Poly Inc.

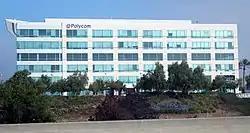
Former Polycom headquarters in San Jose

In 2011, Polycom announced the VVX 500, a VoIP business media phone with a gesture-based touchscreen interface.